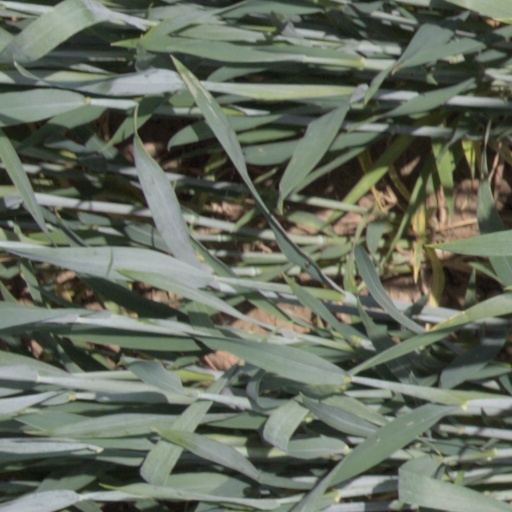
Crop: wheat